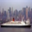
Label: ship